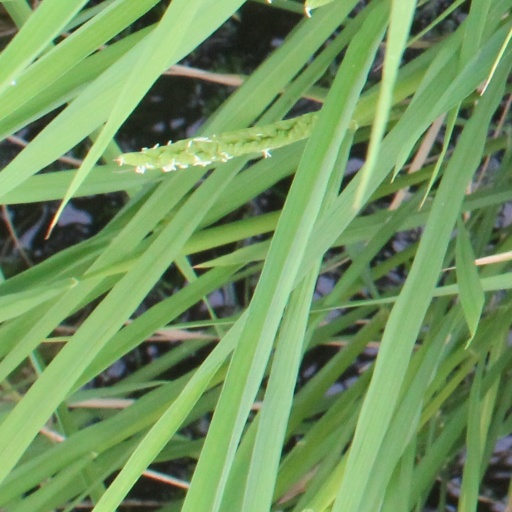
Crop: rice